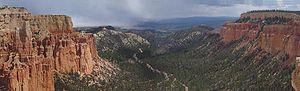
Bryce Canyon, Utah, USA. Vue panoramique
La géologie de la région de Bryce Canyon dans l'État américain de l'Utah est marquée par le dépôt de sédiments de la fin du Crétacé et au début du Cénozoïque. Ce sont ces dépôts qui ont créé les paysages actuels visibles dans le parc national de Bryce Canyon. L'érosion de ces dépôts a créé au fil des années des hoodoos et d'autres merveilles géologiques.